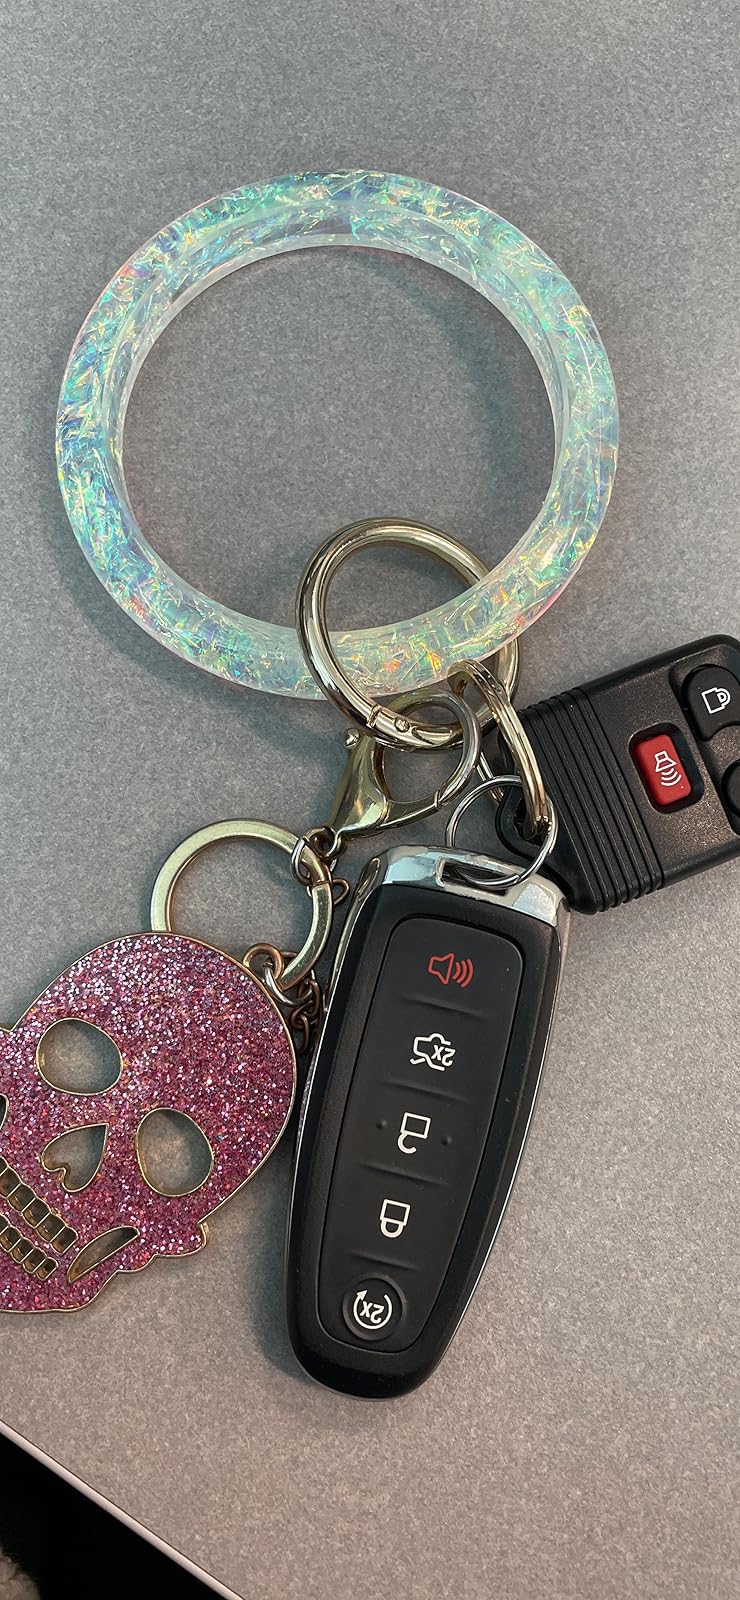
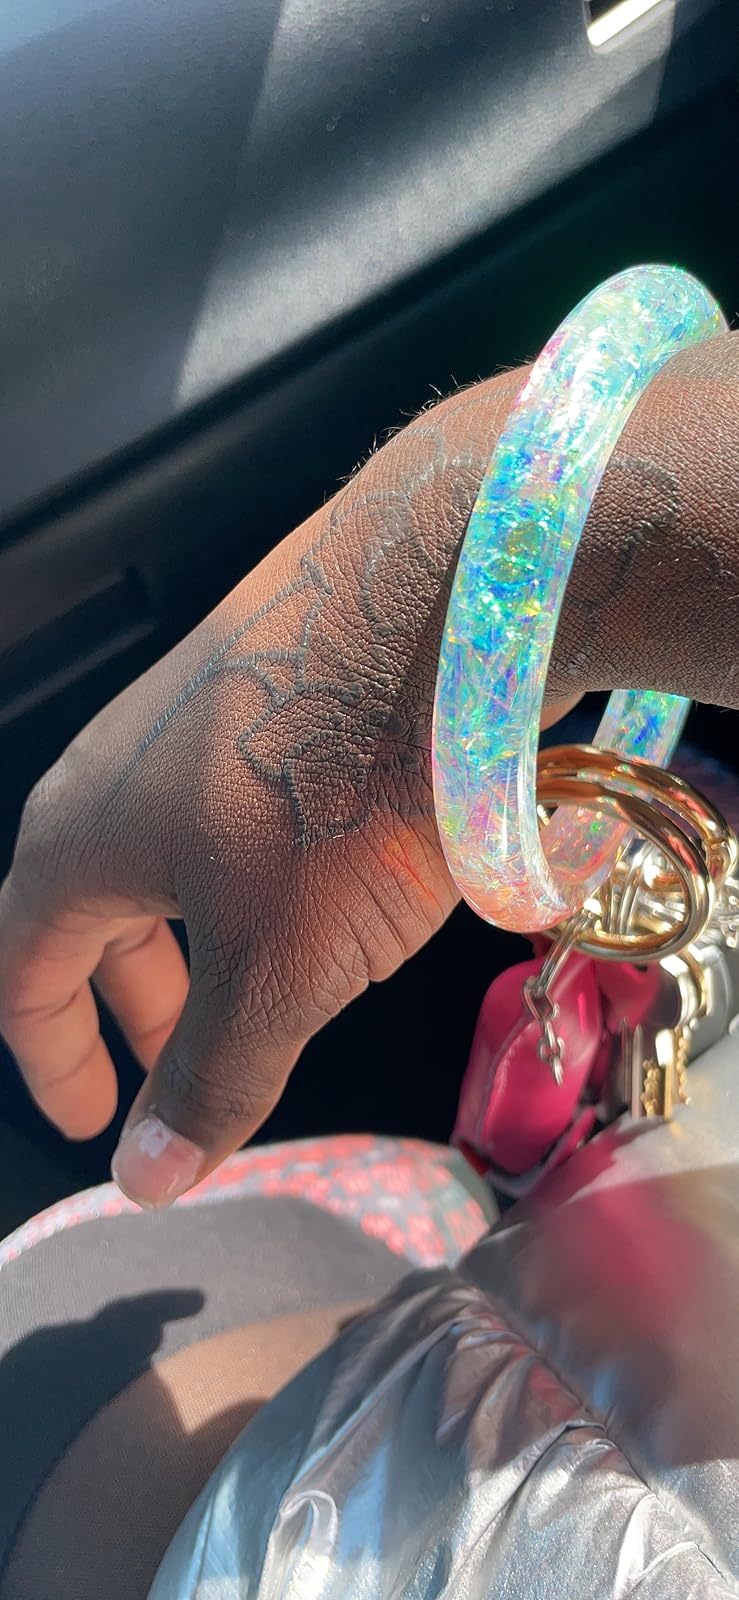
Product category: accessories_keychain
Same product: yes